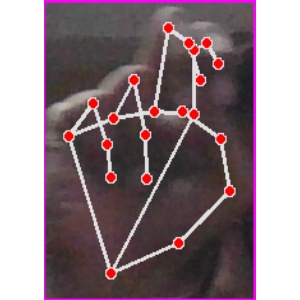
अक्षर: ह